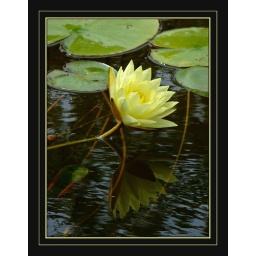
A pale yellow water lily blooms at the Coastal Maine Botanical Garden in Boothbay, ME.